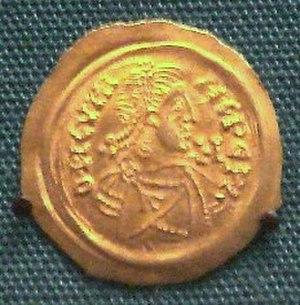
Cunipert, dit le Pieux, est un roi lombard d'Italie qui règne de 688 à 700.